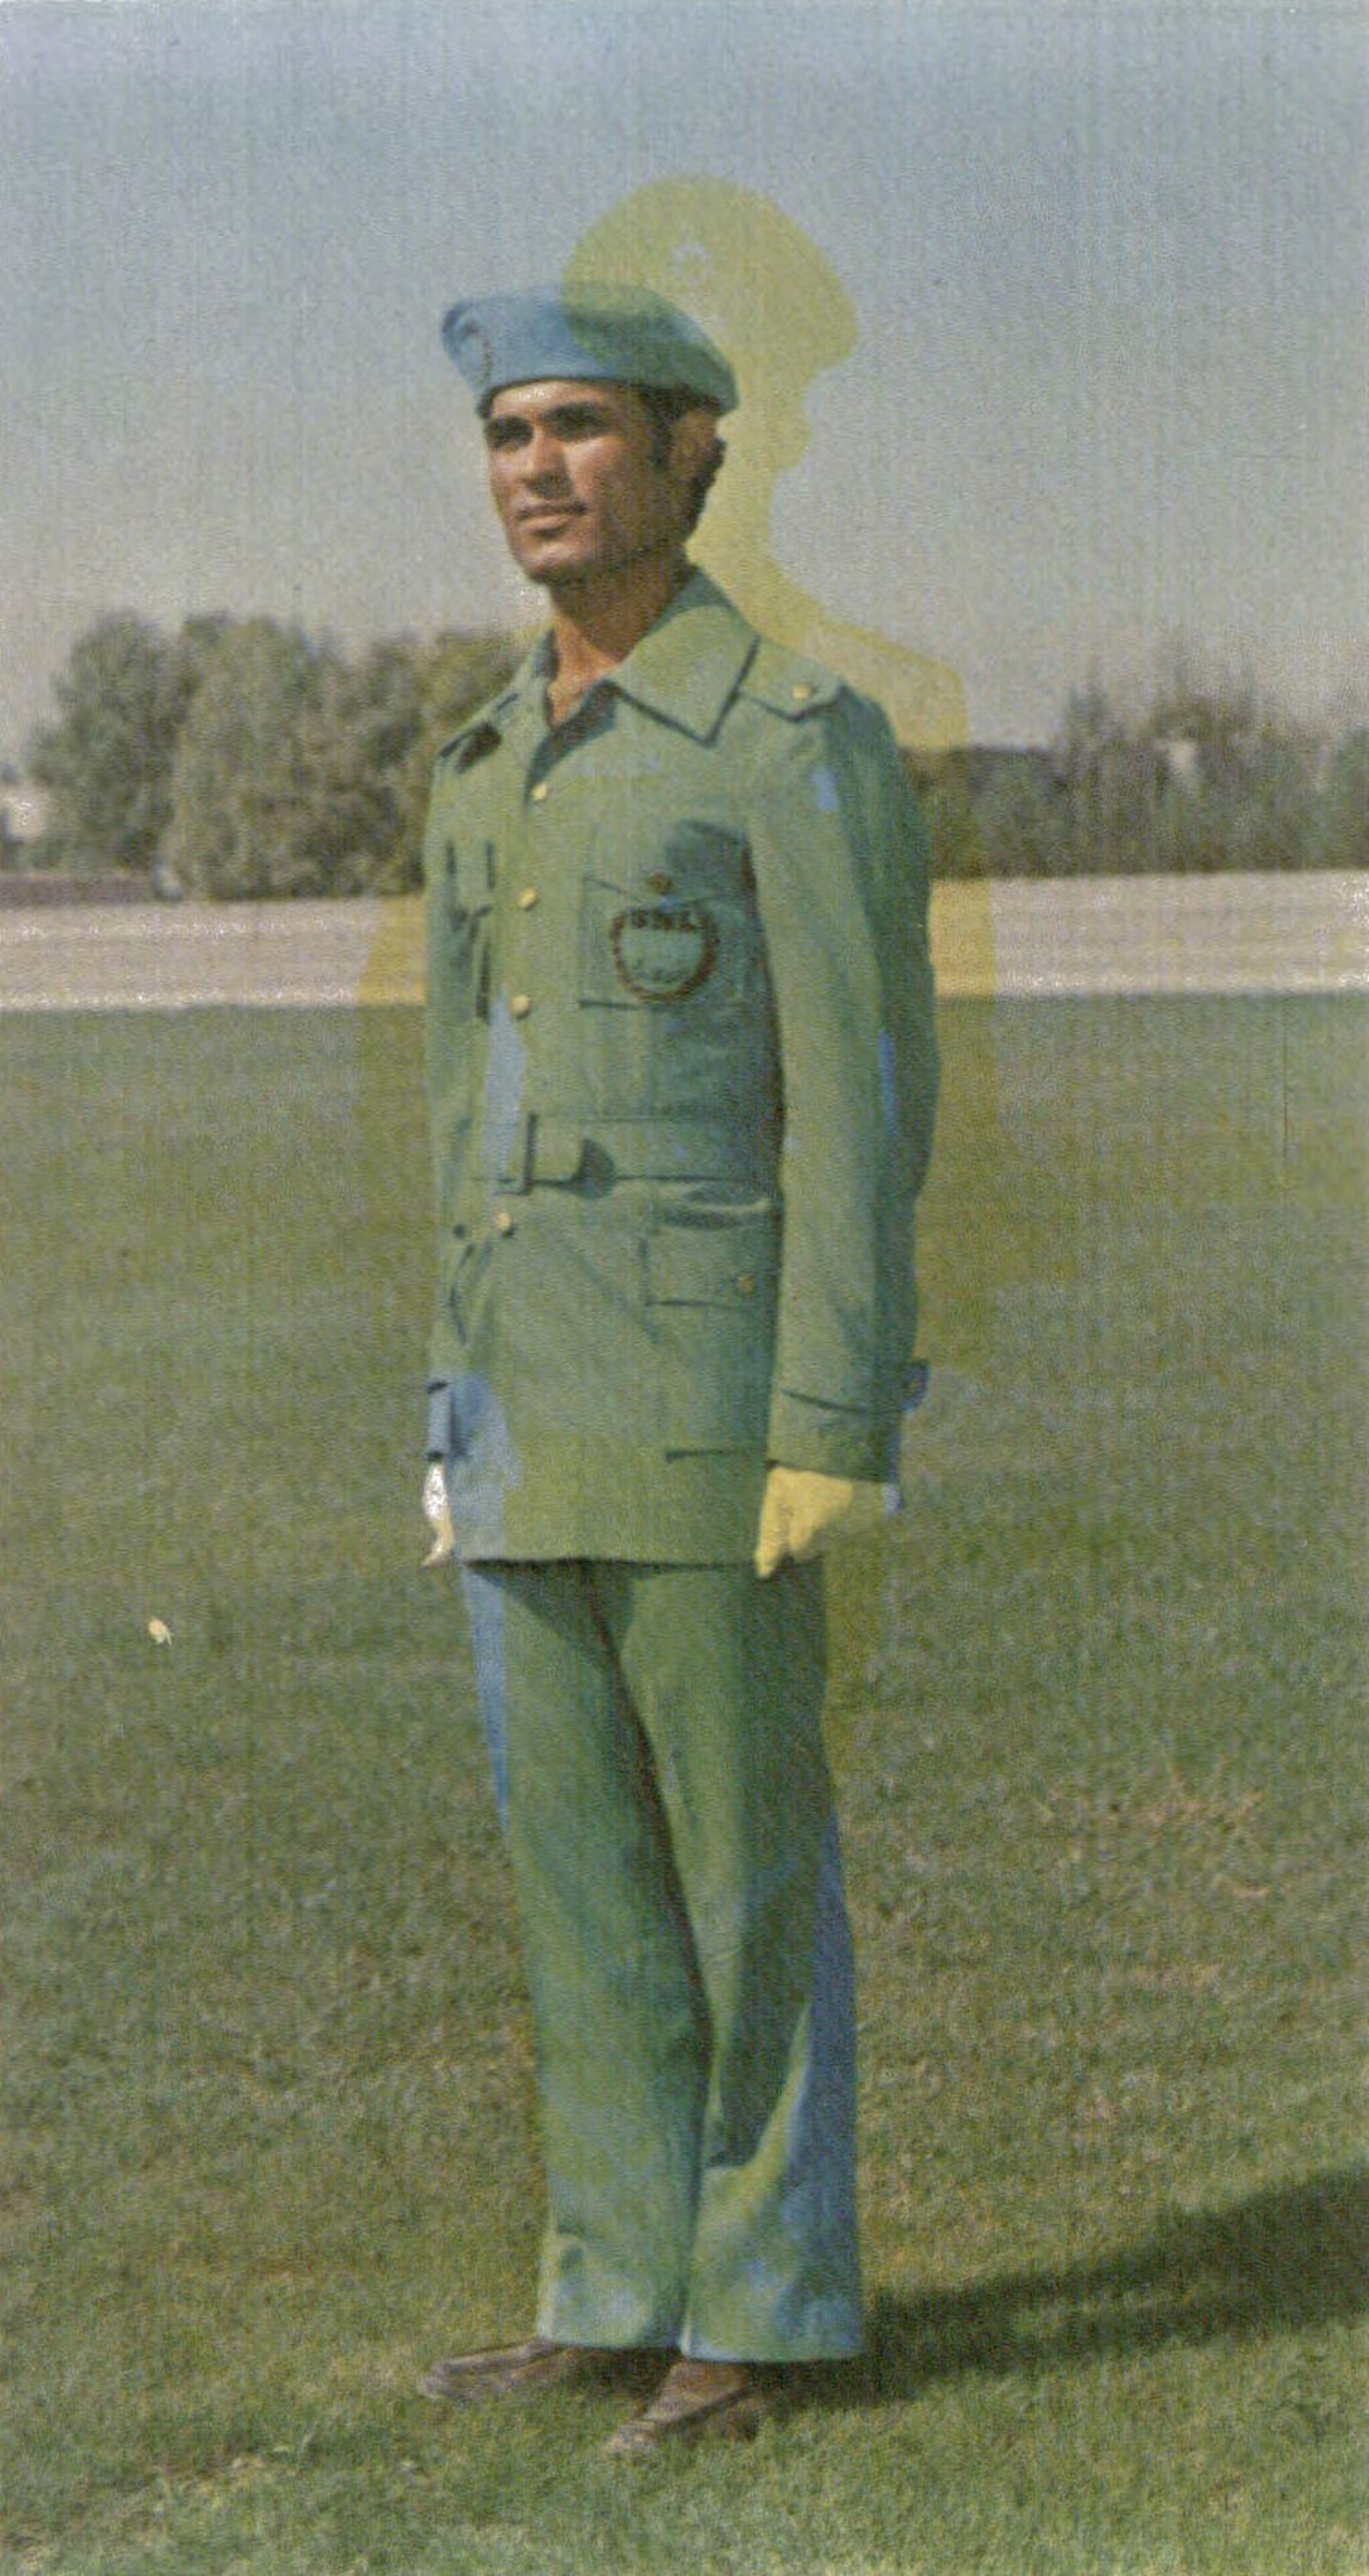
Title: تصویر منتشرشده در کتاب راهنمای رژه (14)
Description: تصویر منتشرشده در کتاب راهنمای رژه لژیون خدمتگذاران بشر (مرد) Un volontaire, de la légion des serviteurs de l'Humanité. Universal Welfare Legion Volunteer (men)
Date: 1350
Categories: PD Iran, PD-scan (PD-Iran), Extracted images, Template Unknown (author), Files from the Central Library and Documentation Center of the University of Tehran, Publications of the 2500 year celebration of the Persian Empire, Universal Welfare Legion